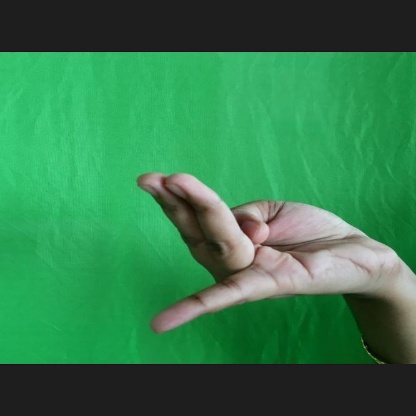
Mudra: Chaturam